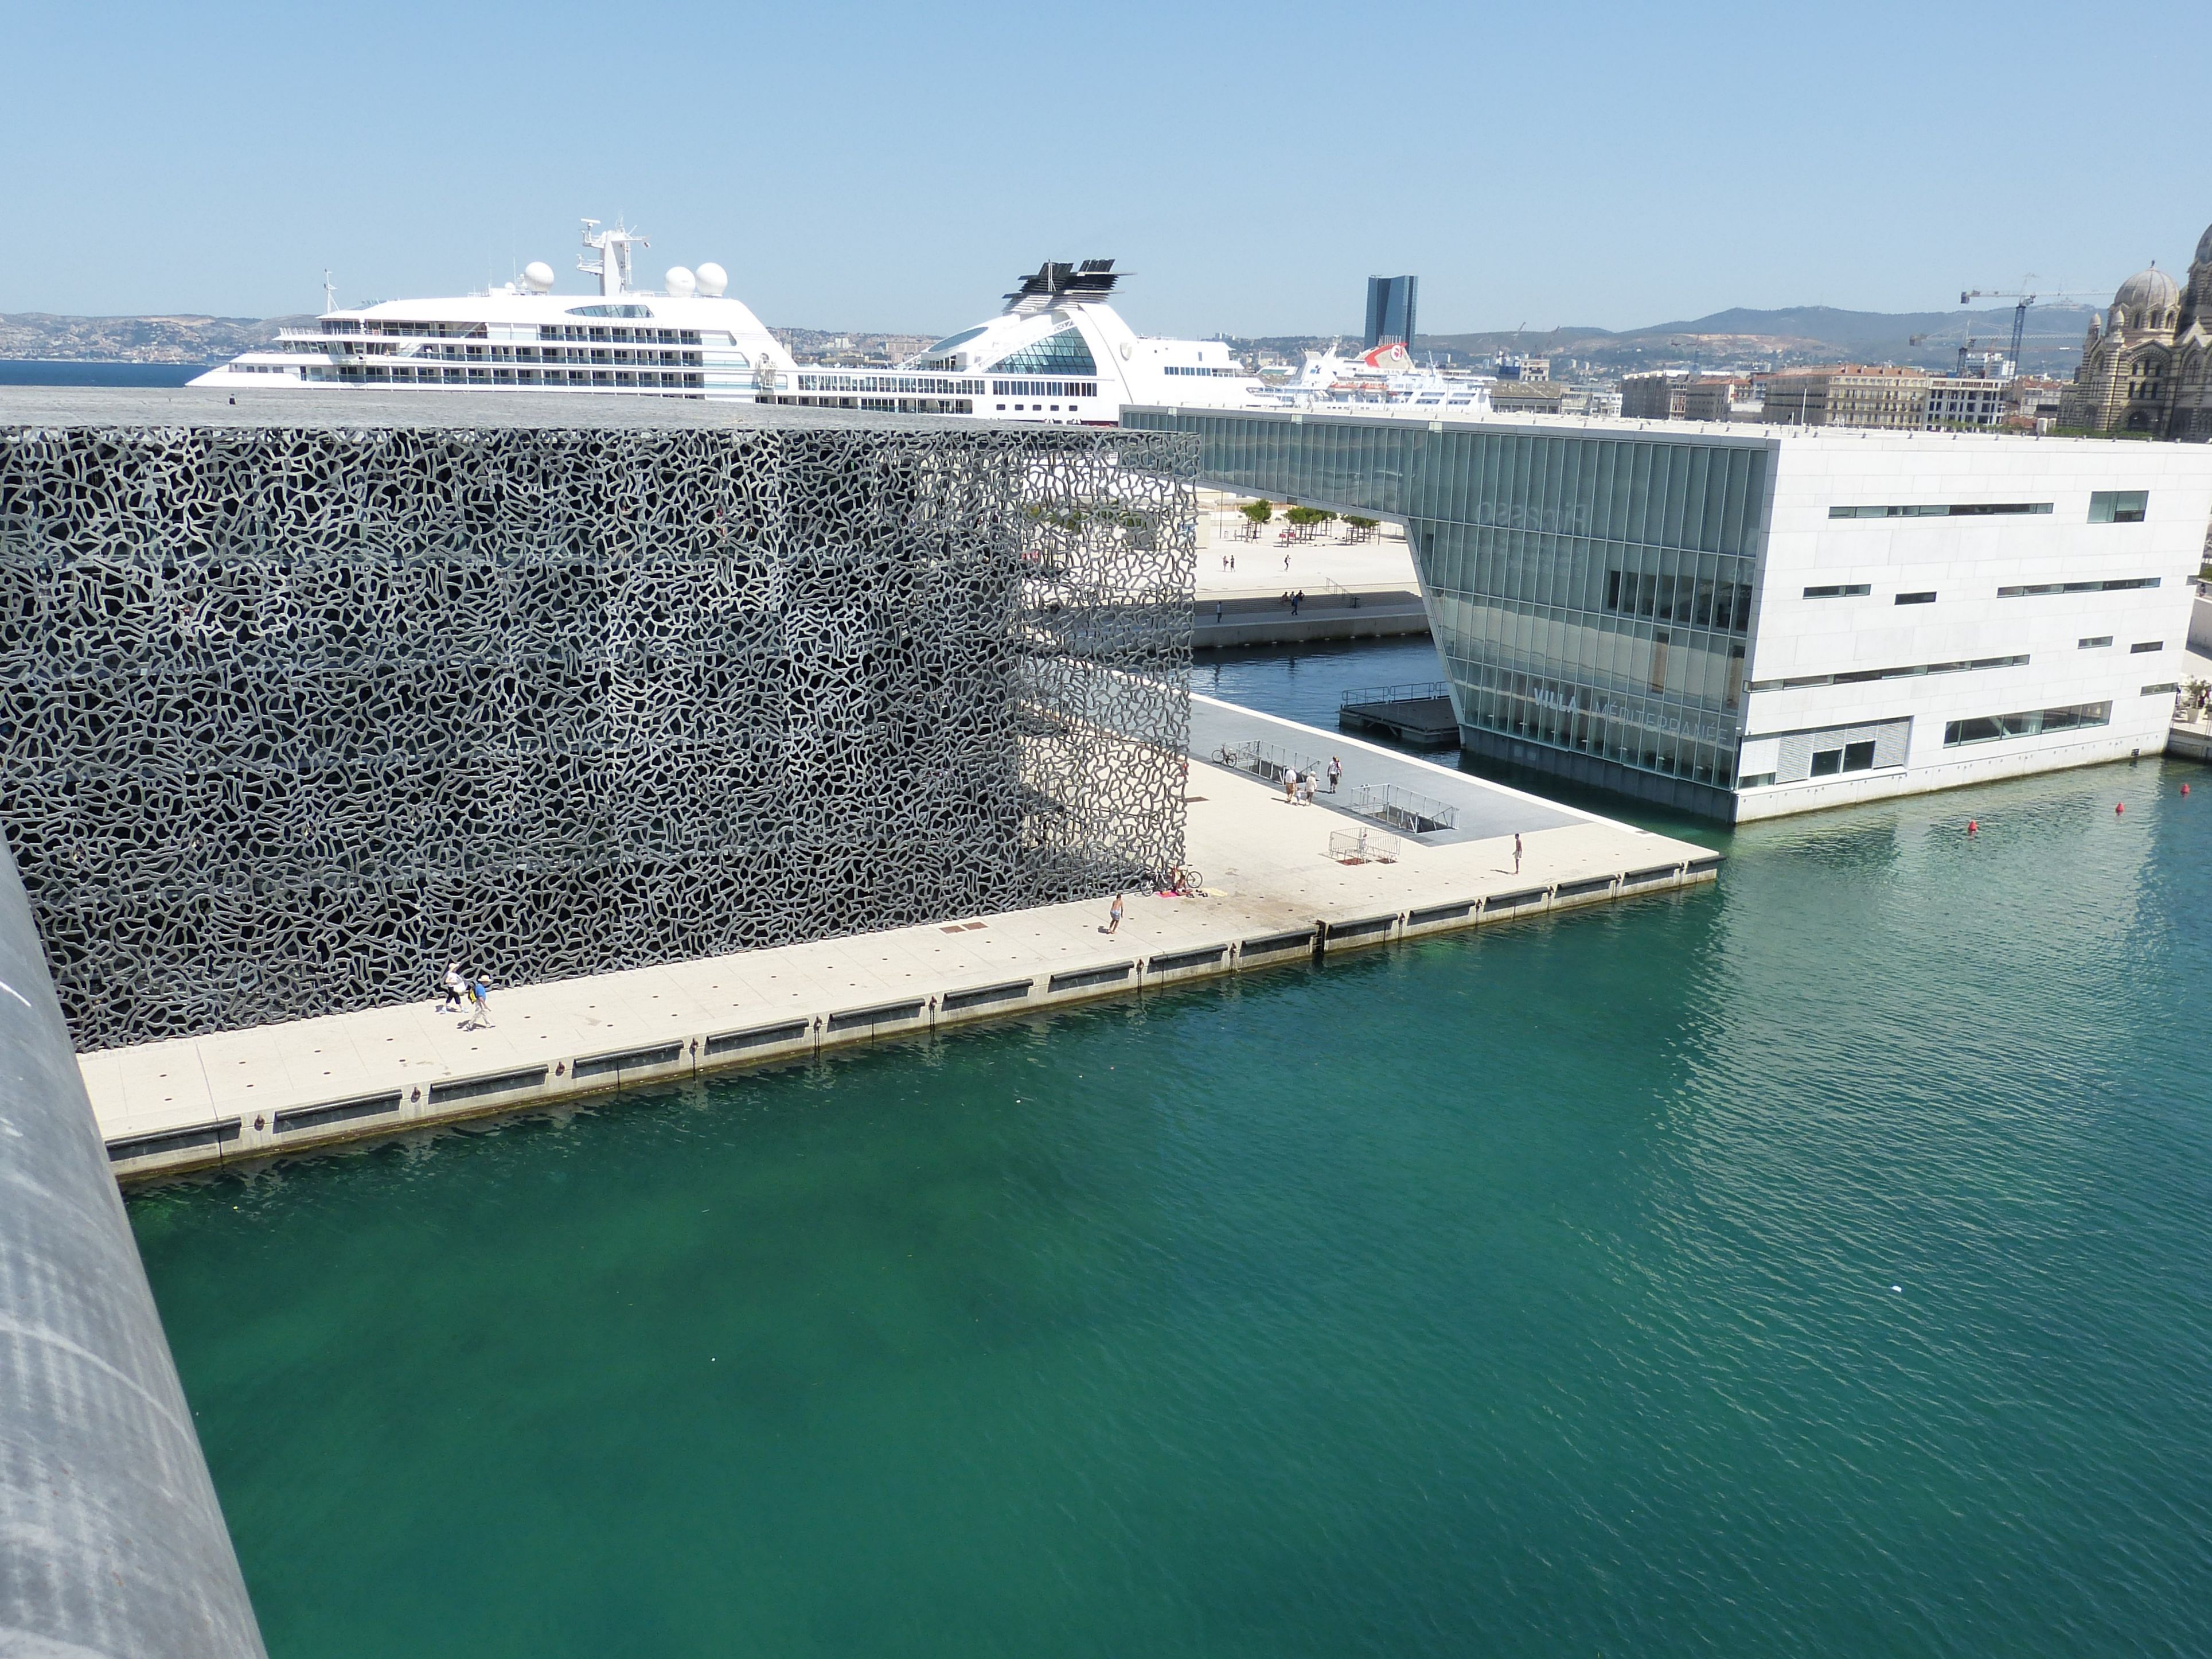
sea, dock, architecture, city, france, mediterranean, vehicle, museum, swimming pool, bay, marina, dam, reservoir, port, modern, infrastructure, marseille, breakwater, south of france, mucem